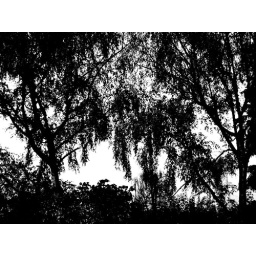
A study in black and white silhouetting using trees.